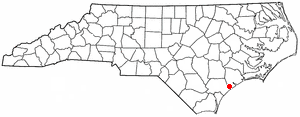
Holly Ridge est une ville américaine située dans le comté d'Onslow dans l'État de Caroline du Nord. En 2010, sa population était de 1 268 habitants.